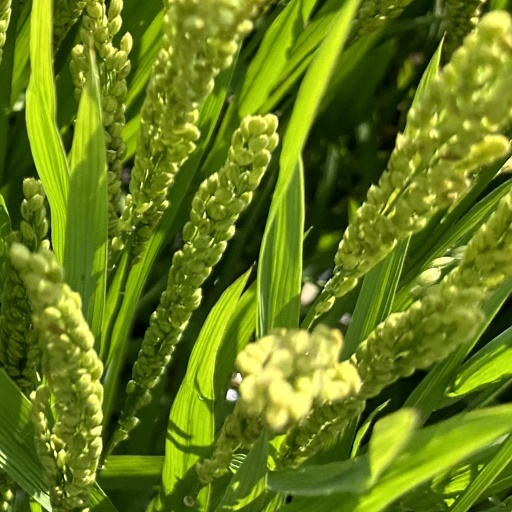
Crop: rice